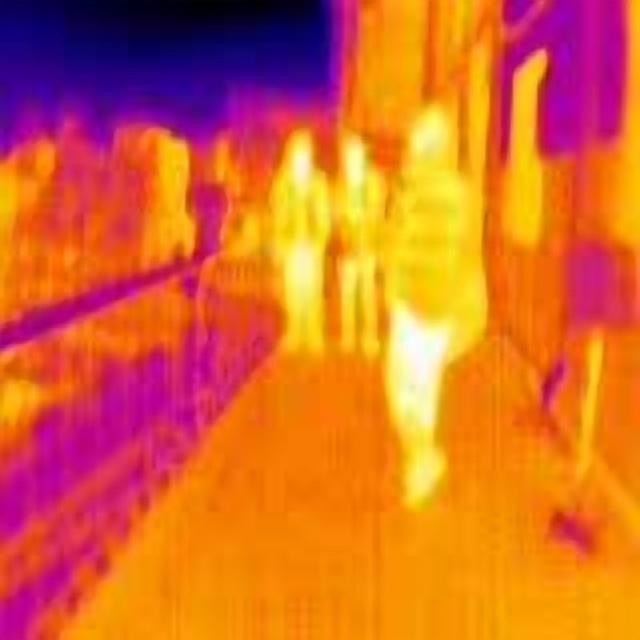
Detected objects:
label: person
label: person
label: person